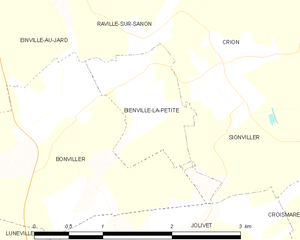
Bienville-la-Petite est une commune française située dans le département de Meurthe-et-Moselle, en région Grand Est. Avec 31 habitants en 2014, Bienville-la-Petite compte parmi les plus petites communes de France.